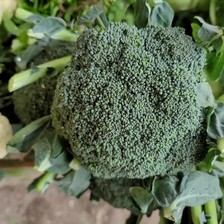
Label: others